Lacquer

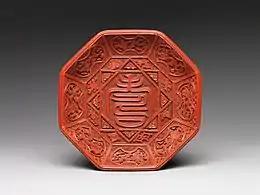
Lacquer dish with Chinese character for longevity, mid 16th century

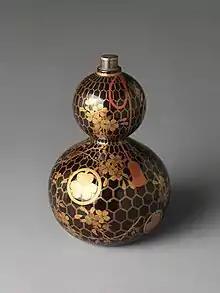
"Maki-e" "sake" bottle with Tokugawa clan's "mon" (emblem), Japan, Edo period

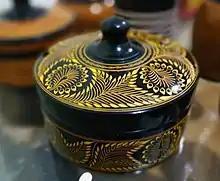
"Laksha" is a traditional form of lacquerware from Sri Lanka which is made from shellac derived from Lac.

Lacquer is a type of hard and usually shiny coating or finish applied to materials such as wood or metal. It is most often made from tree sap and wax and has been in use since antiquity.